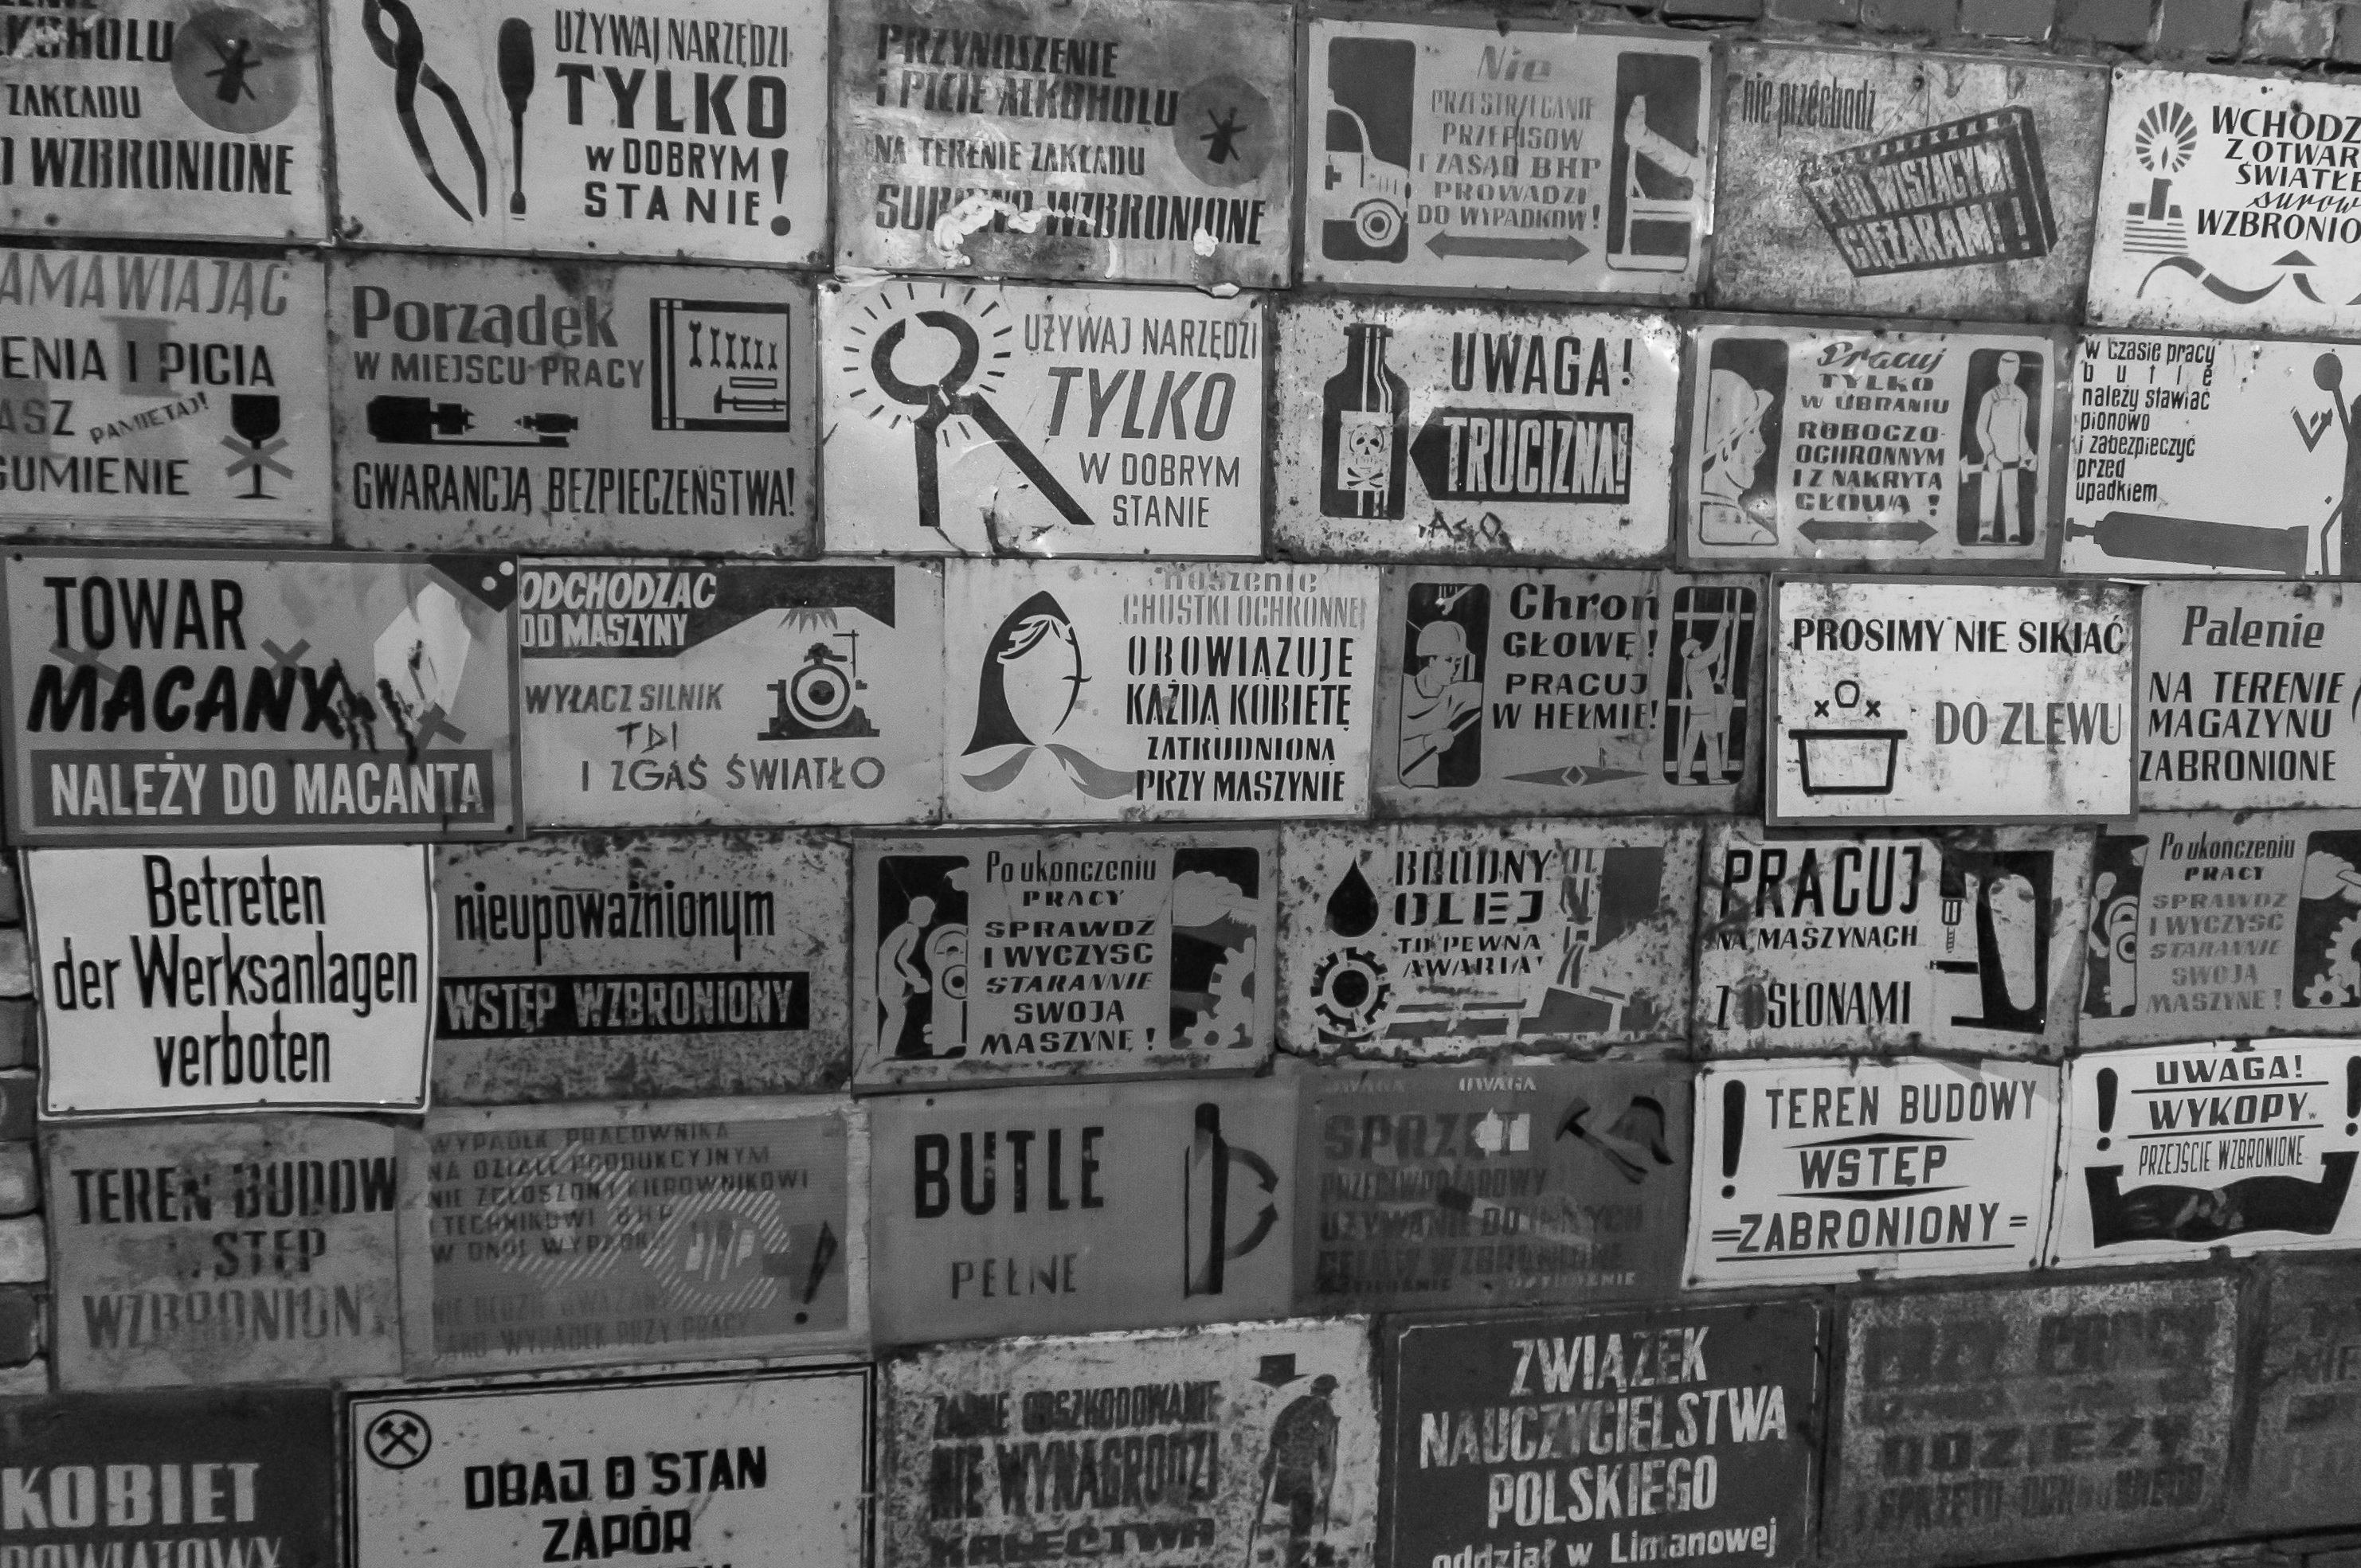
black and white, old, wall, monument, newspaper, pole, monochrome, font, drawing, text, poland, warning, information, plates, info, characters, the background, transfer, old sign, monochrome photography, designation of the, an array of, gold slope, descriptions, the content of the